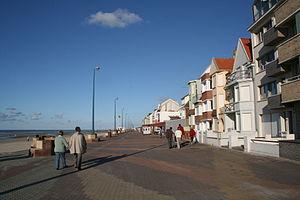
Bray-Dunes (Nord) (France), la promenade sur la digue.
Les dunes de Flandres ou côte des dunes de Flandres désigne la partie du littoral français de la mer du Nord qui s'étend au nord du département du Nord.
Bray-Dunes est une commune française située dans le département du Nord, en région Hauts-de-France. Elle possède la particularité d’être la commune la plus septentrionale, la plus au Nord de France, outre-mer inclus.